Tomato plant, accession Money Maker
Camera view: vertical (180 deg); turntable rotation: 330 degrees
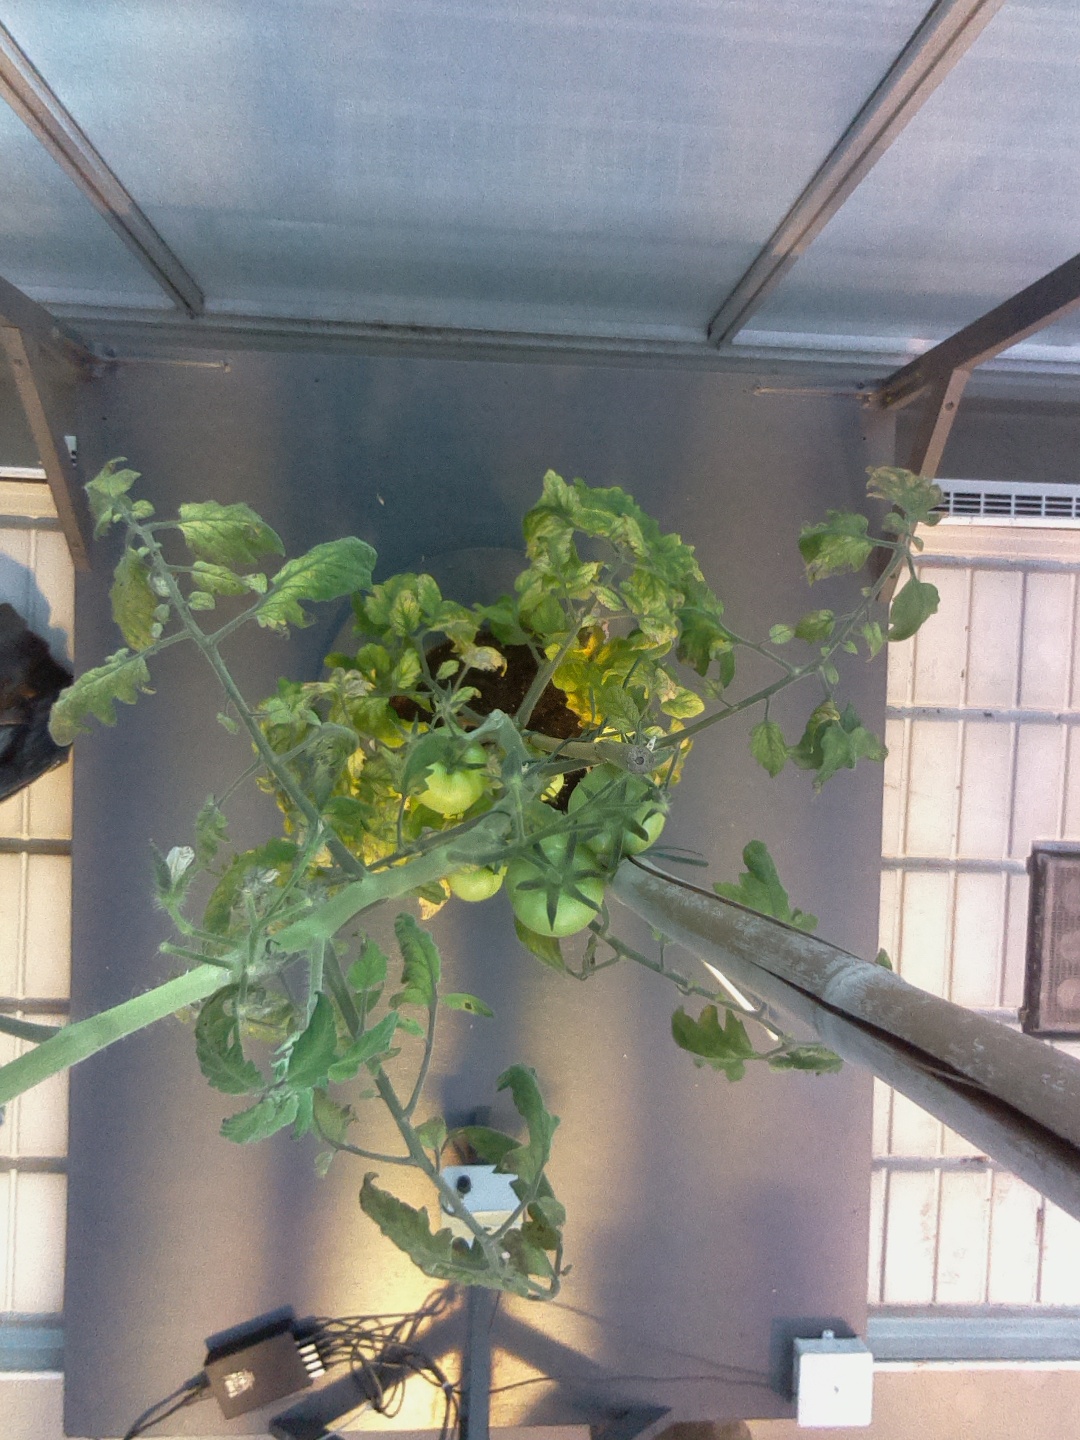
BBCH growth stage 75: 50%-60% of final fruit size